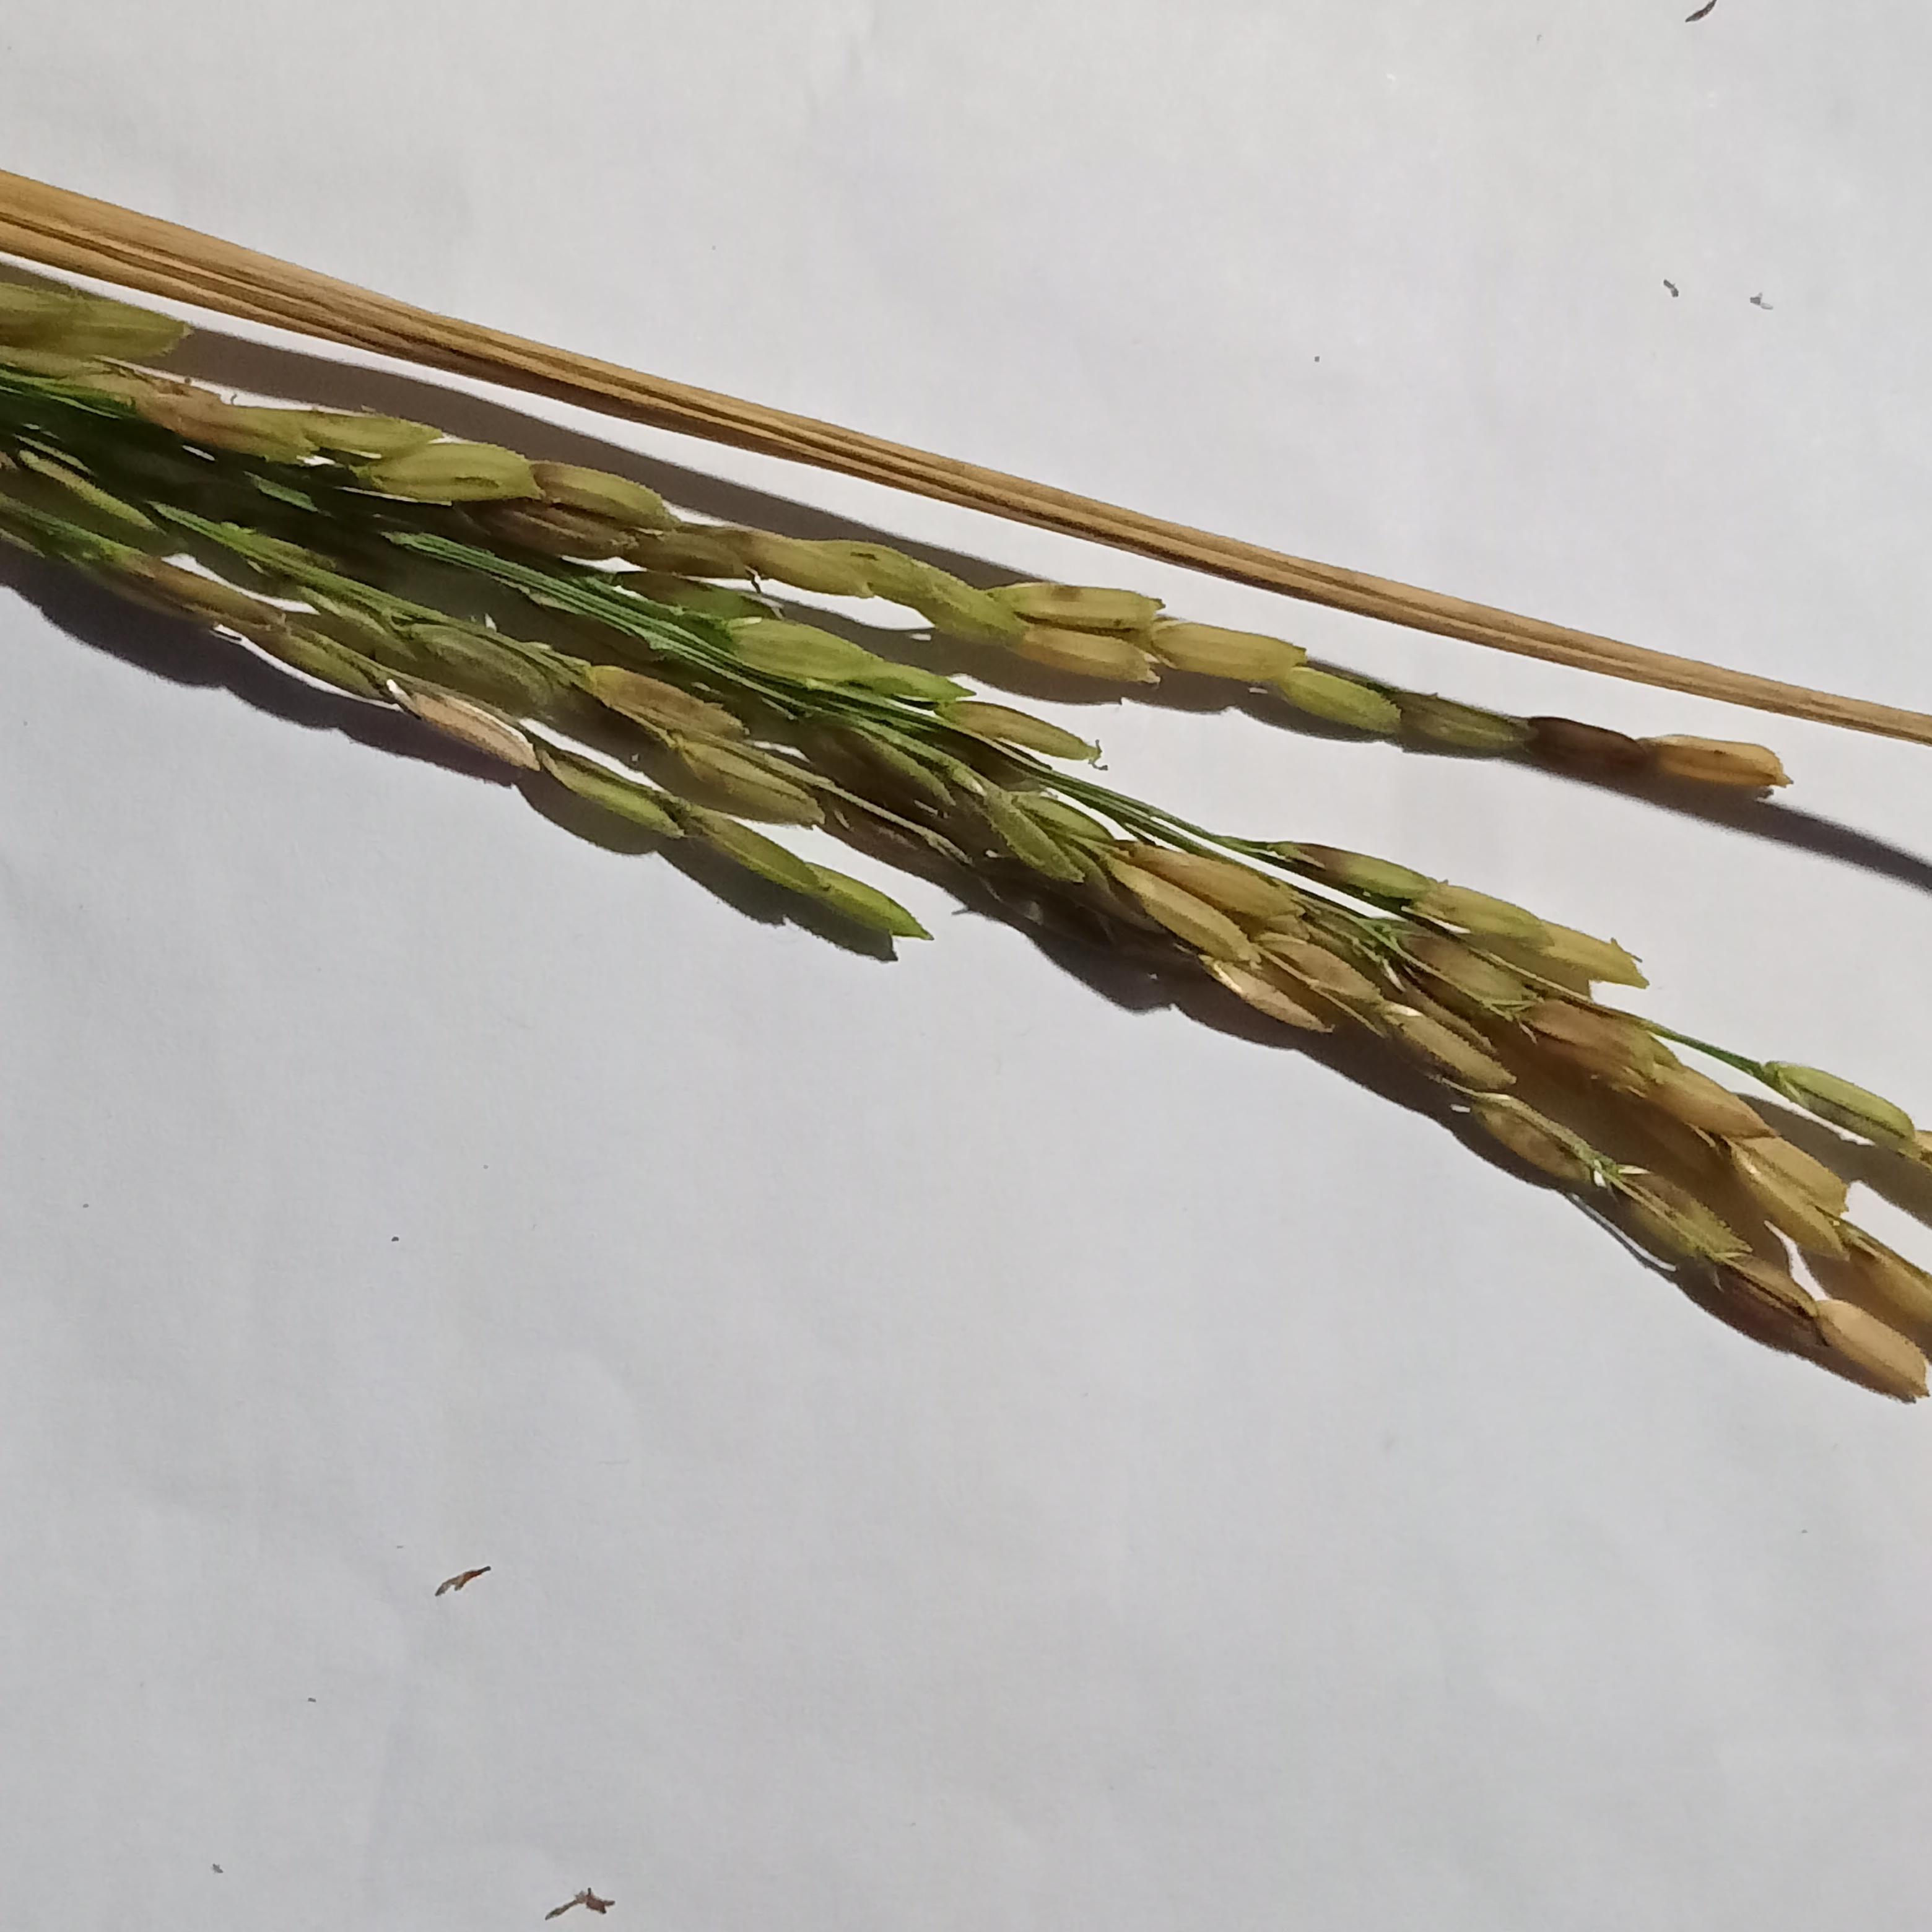
Label: Rice___Neck_Blast